Sakhnin

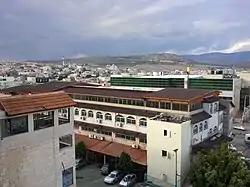
College of Sakhnin for Teacher Education

Settlement at Sakhnin dates back 3,500 years to its first mention in 1479 BCE by Thutmose II, whose ancient Egyptian records mention it as a centre for production of indigo dye.